Türkentor (Helmstedt)

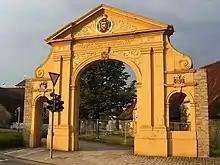
Türkentor in Helmstedt

The Türkentor ("Turks' Gate") is a triumphal arch and gateway in Helmstedt in Lower Saxony in Germany. The main entrance to the former St. Ludger's Abbey and a gateway to the Domänenhof, the arch was built in 1716 to celebrate the victory over the Ottomans by Prince Eugene of Savoy at the Battle of Petrovaradin earlier that year, in which Ferdinand Albert II, Duke of Brunswick-Wolfenbüttel and Johann Matthias von der Schulenburg had also been instrumental. Originally sited in line with the Taubenhaus on what is now Bundesstraße 1, it was severely damaged by bombing in the Second World War and resited to its present location in 1986.